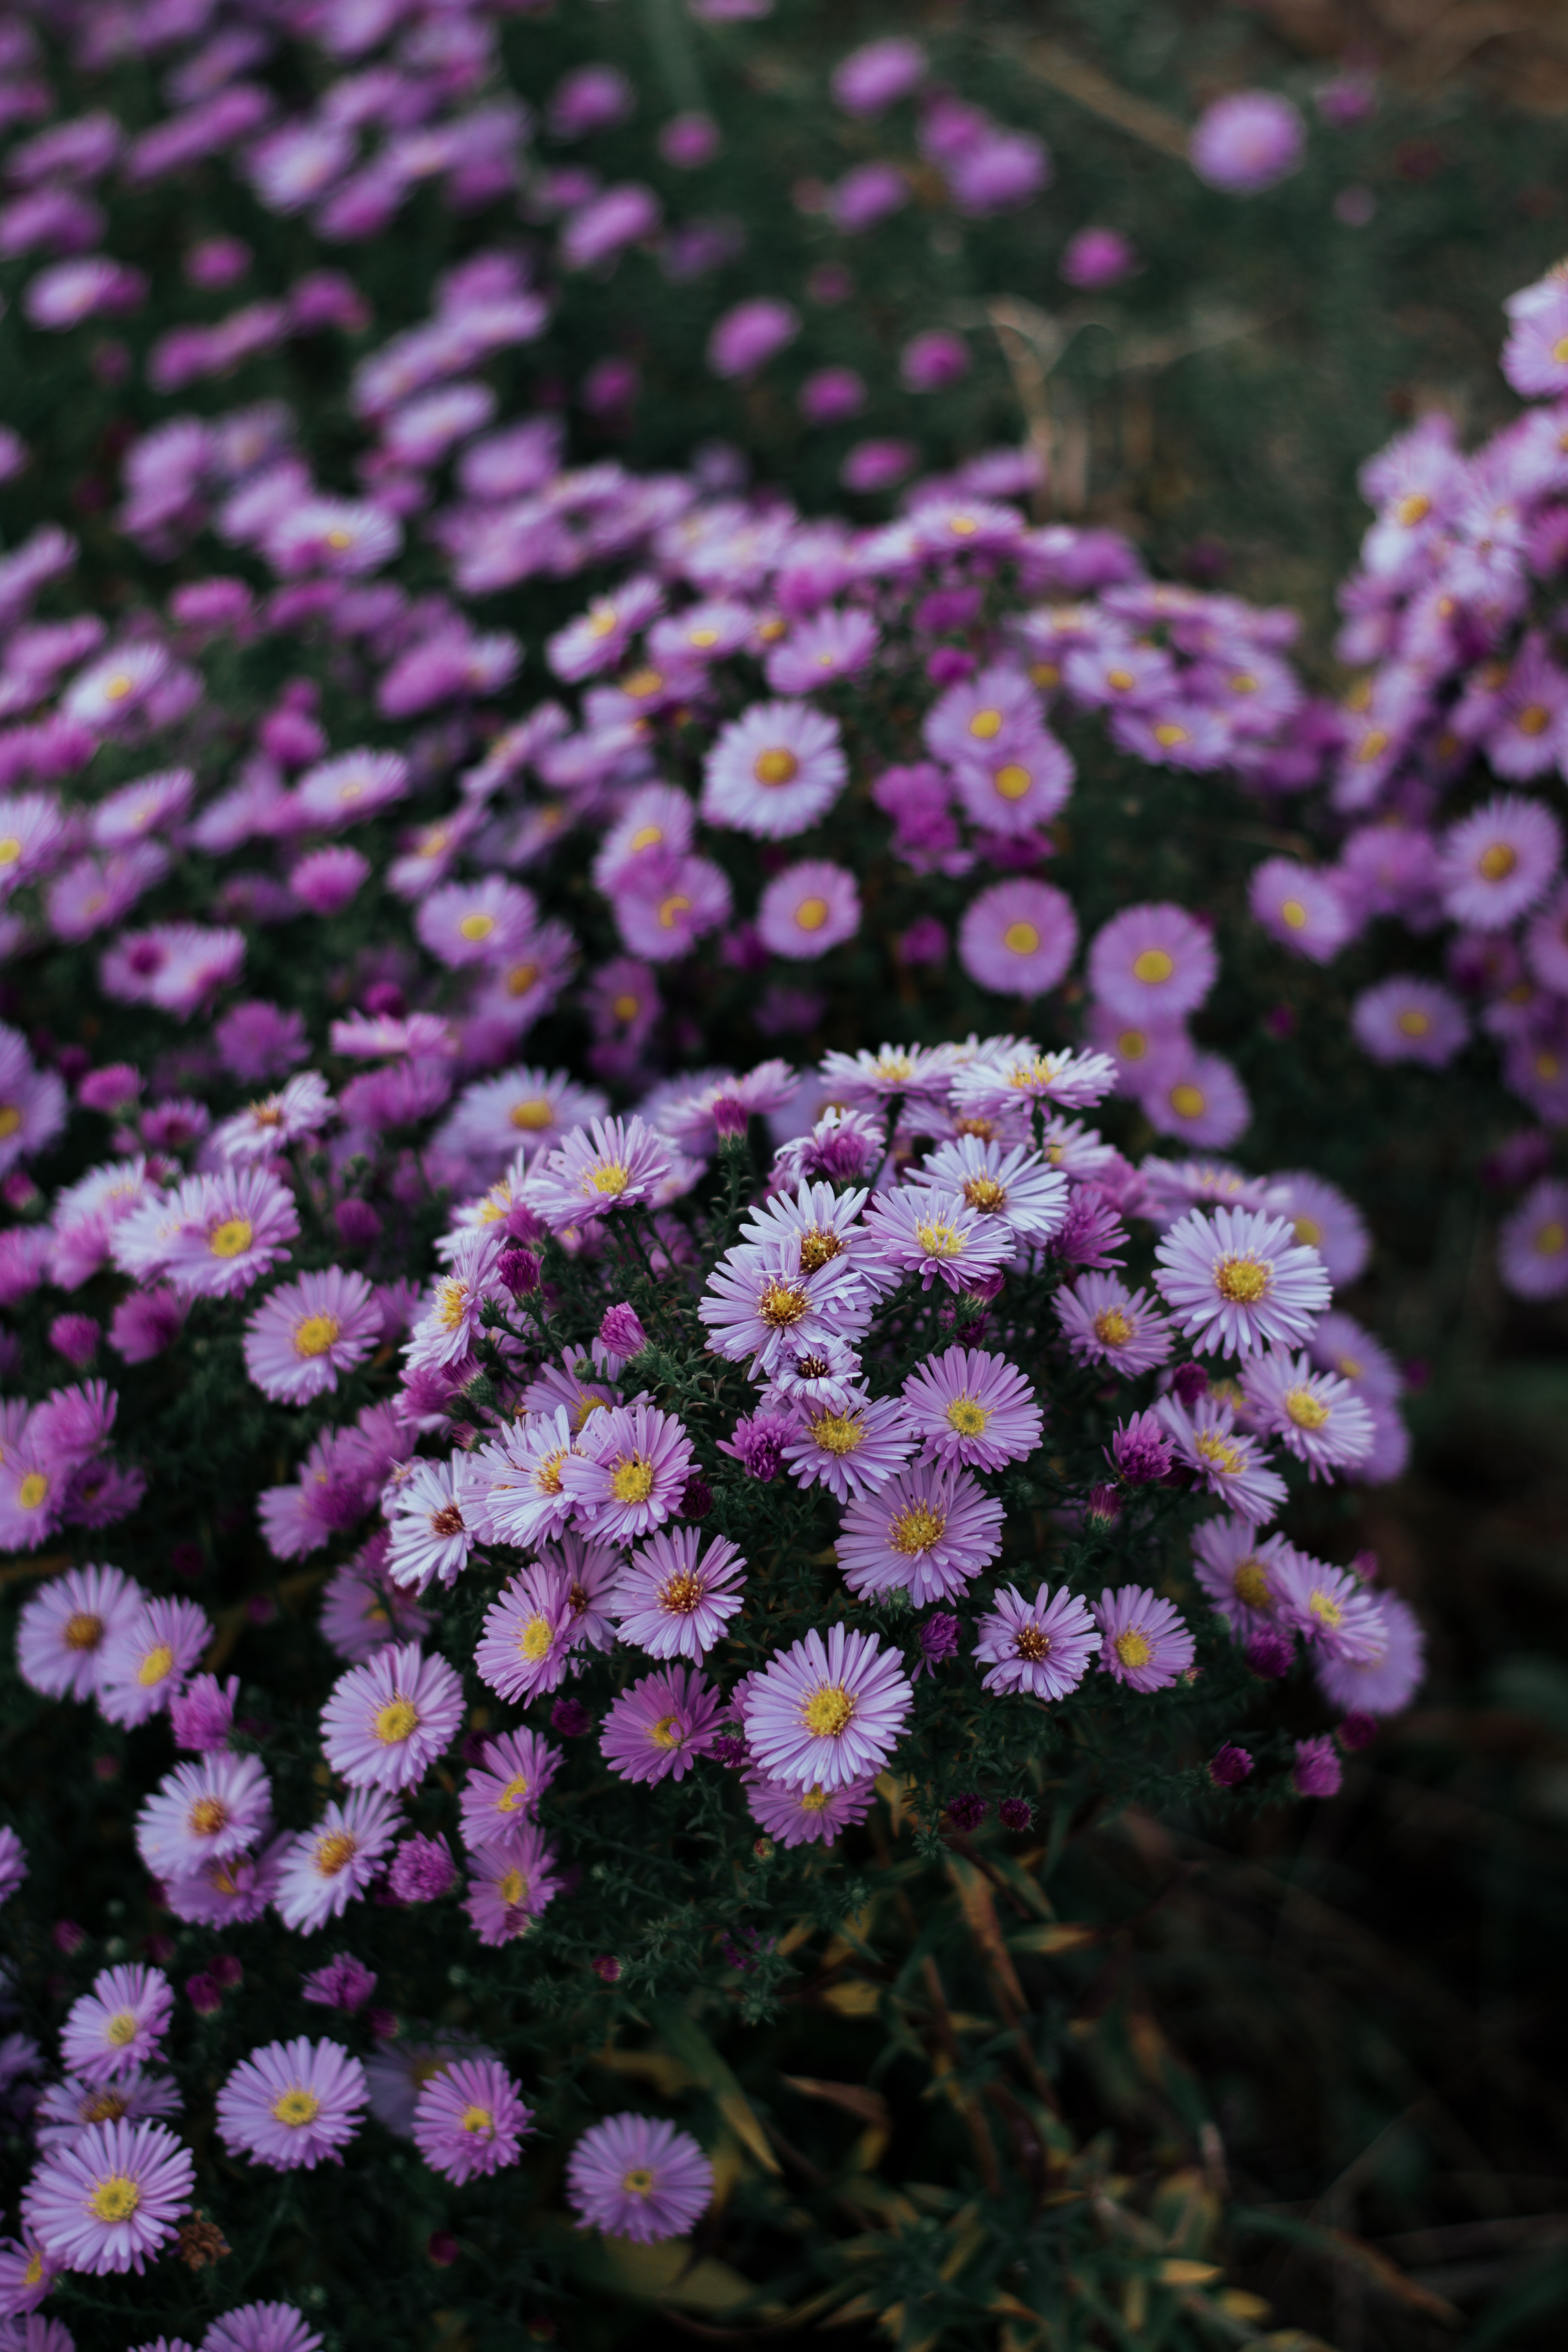
flower, plant, purple, aster, flora, flowering plant, marguerite daisy, chrysanths, spring, annual plant, daisy family, subshrub, groundcover